William Conner

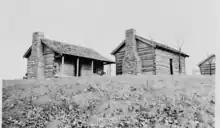
William Conner's Trading Post

In 1802 William married Mekinges (born in 1789), the daughter of the Delaware chief Kikthawenund, also known as William Anderson. At the time of their marriage, William would have been 24 or 25 years old; Mekinges would have been 12 or 13 years old. Chief Anderson was the namesake of present-day Anderson, Indiana. William and Mekinges Conner had six children and settled on of prairie land along the White River, where Conner built a log cabin that doubled as their home and a trading post. He also engaged in farming. The property remained Conner's home for thirty-five years. His brother, John, who settled near Cedar Grove, a white settlement in Indiana's Whitewater Valley area in 1803, acted as an intermediary to facilitate the sale of fur pelts and skins that William sent him. John also supplied trade goods and liquor for his brother's trading post customers.